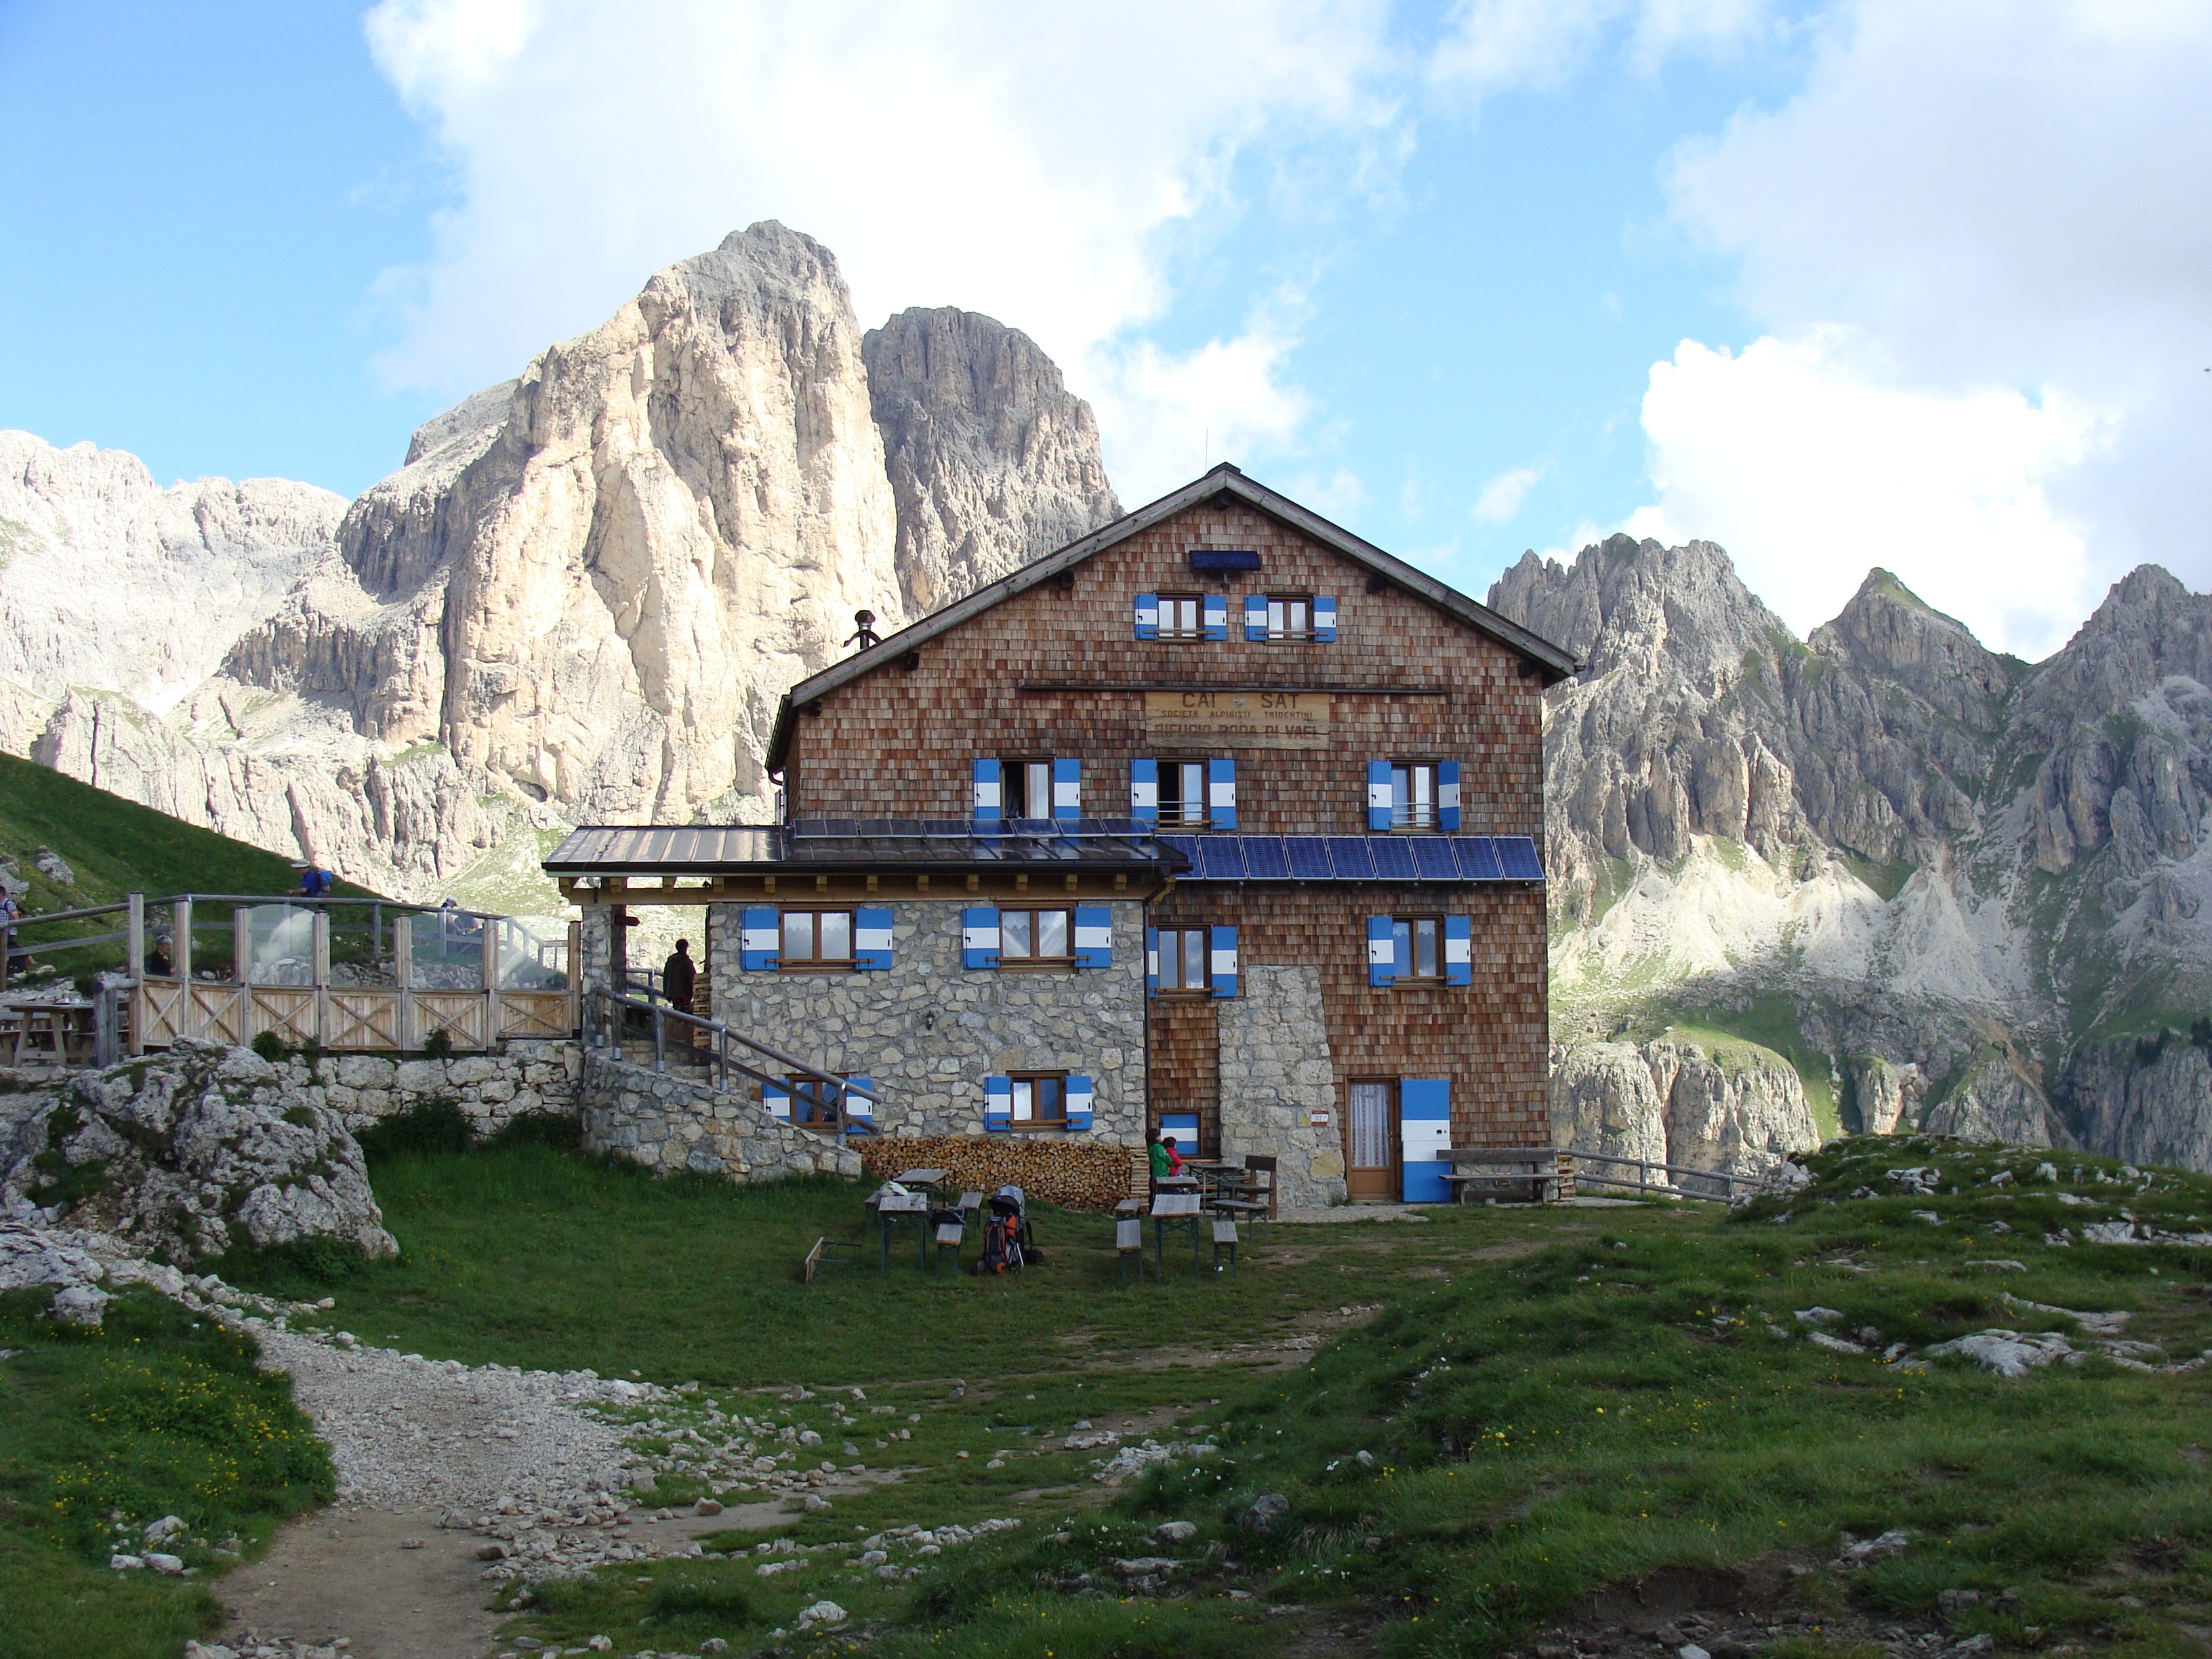
mountain, house, town, valley, mountain range, vacation, village, tourism, mountains, alps, monastery, plateau, estate, dolomites, alpine hut, mountain hut, mountainous landforms, rotwandh tte